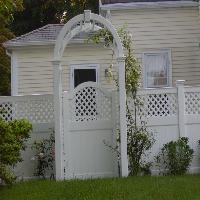
Weather: cloudy or overcast